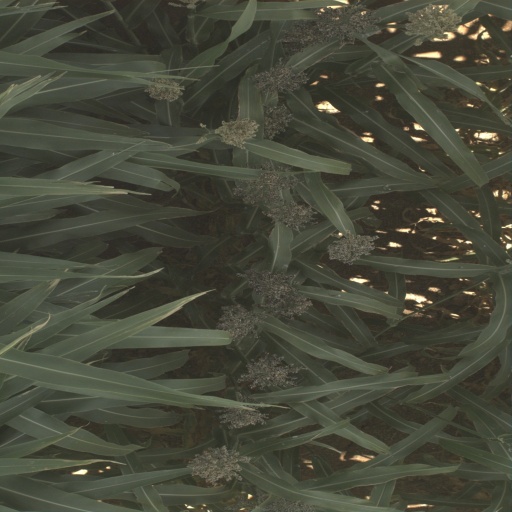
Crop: sorghum